Abortion in Canada

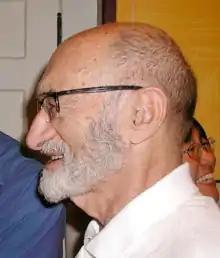
Dr. Henry Morgentaler was an abortion-rights advocate physician who fought numerous legal battles aimed at expanding abortion rights.

In defiance of the law, Dr. Henry Morgentaler began performing abortions at his clinic in Montreal without approval of a therapeutic abortion committee. He challenged the constitutionality of the abortion law on two separate occasions. The Supreme Court of Canada dismissed his first constitutional challenge in 1975, brought under the division of powers and the "Canadian Bill of Rights", but in 1988, the Supreme Court allowed his second challenge, brought under the "Canadian Charter of Rights and Freedoms". The Court held that the abortion law was inoperative. Morgentaler eventually brought a third constitutional challenge, to a provincial law restricting access to abortions. He was successful in that challenge as well.